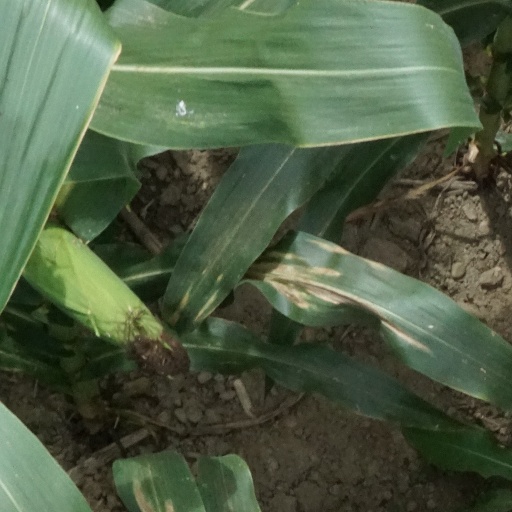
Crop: maize; corn